Eldridge Street Synagogue

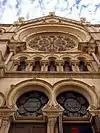
Exterior Moorish Revival details

Yudelovitch died in 1930, and Idel Idelson replaced him as the rabbi. Even as other synagogues in the area were acquired by Christian congregations in the 1930s, the Eldridge Street Synagogue remained a Jewish house of worship. The historian Gerard Wolfe writes that the main sanctuary had been closed to regular worship as early as 1933. The synagogue still held large events, such as the funeral of Menahem Mendel Beilis in 1934, which had 4,000 attendees. Over the years, the main sanctuary became largely vacant and was used mainly for special events. The more intimate "beth midrash" (study hall) in the basement was used for regular services. By the 1930s and 1940s, the congregation was increasingly focused on maintenance, but the exodus of wealthier worshippers meant that such funds were no longer available. The congregation was regularly sending letters to former members, asking them to donate.